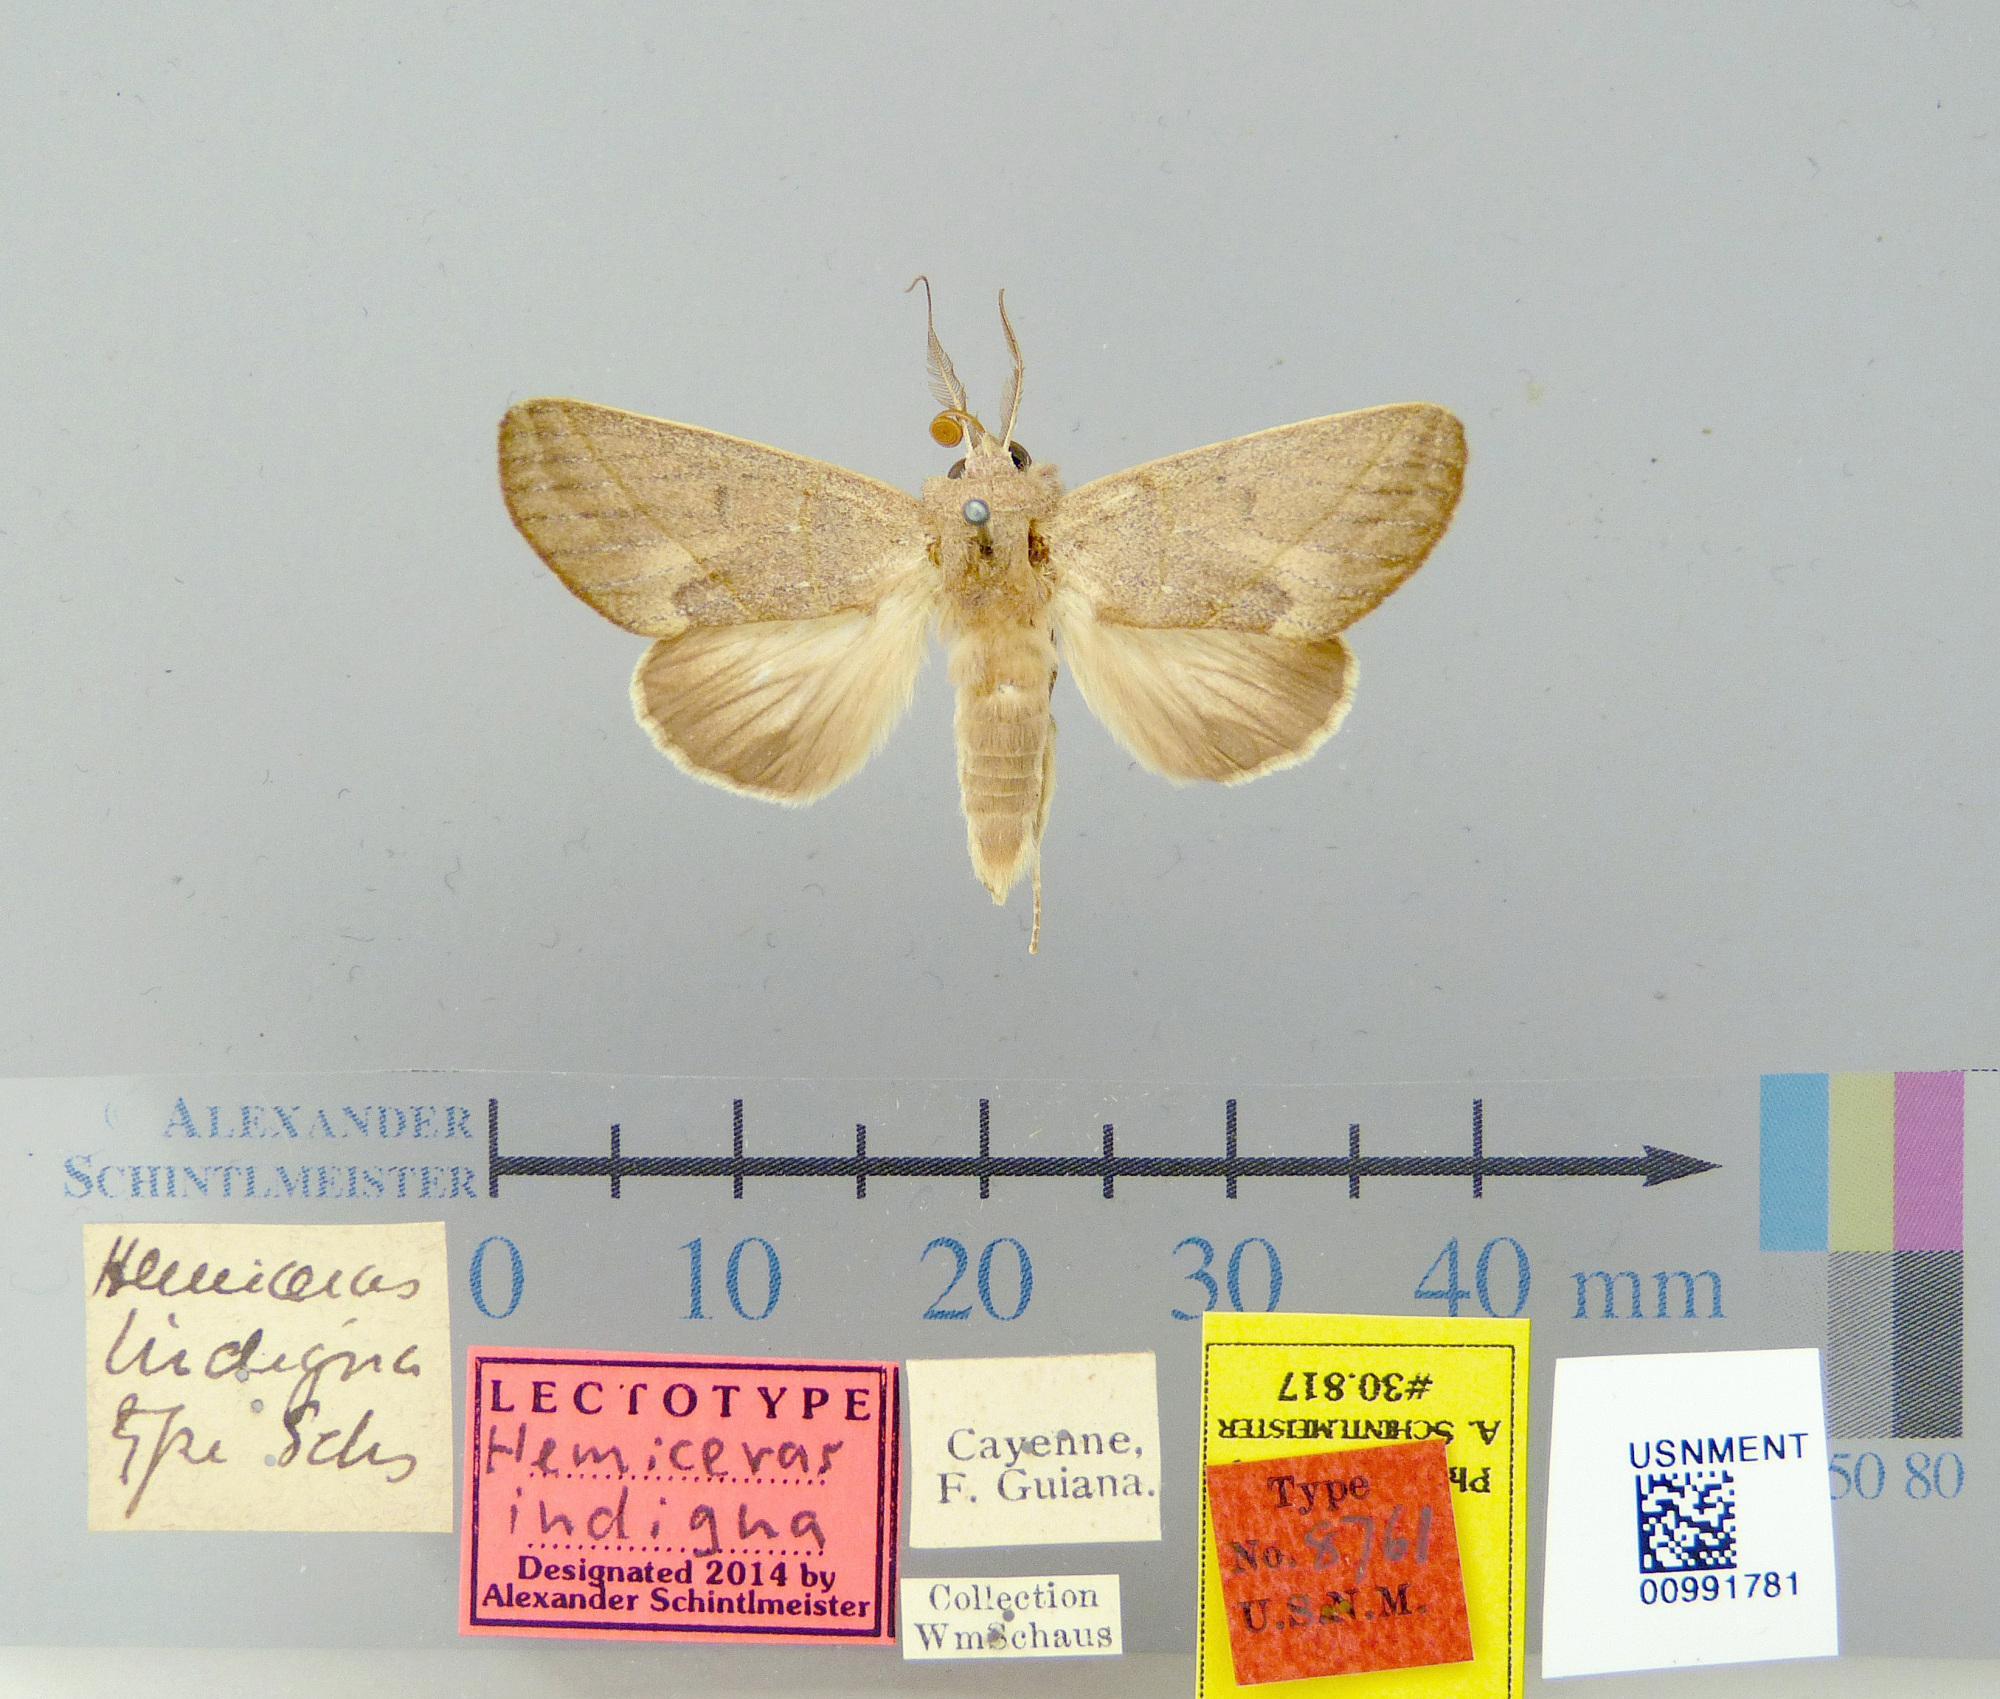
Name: Hemiceras indigna
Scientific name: Hemiceras indigna Schaus, 1906
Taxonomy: Animalia, Arthropoda, Insecta, Lepidoptera, Notodontidae
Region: [Not Stated]
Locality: Cayenne, French Guiana, France